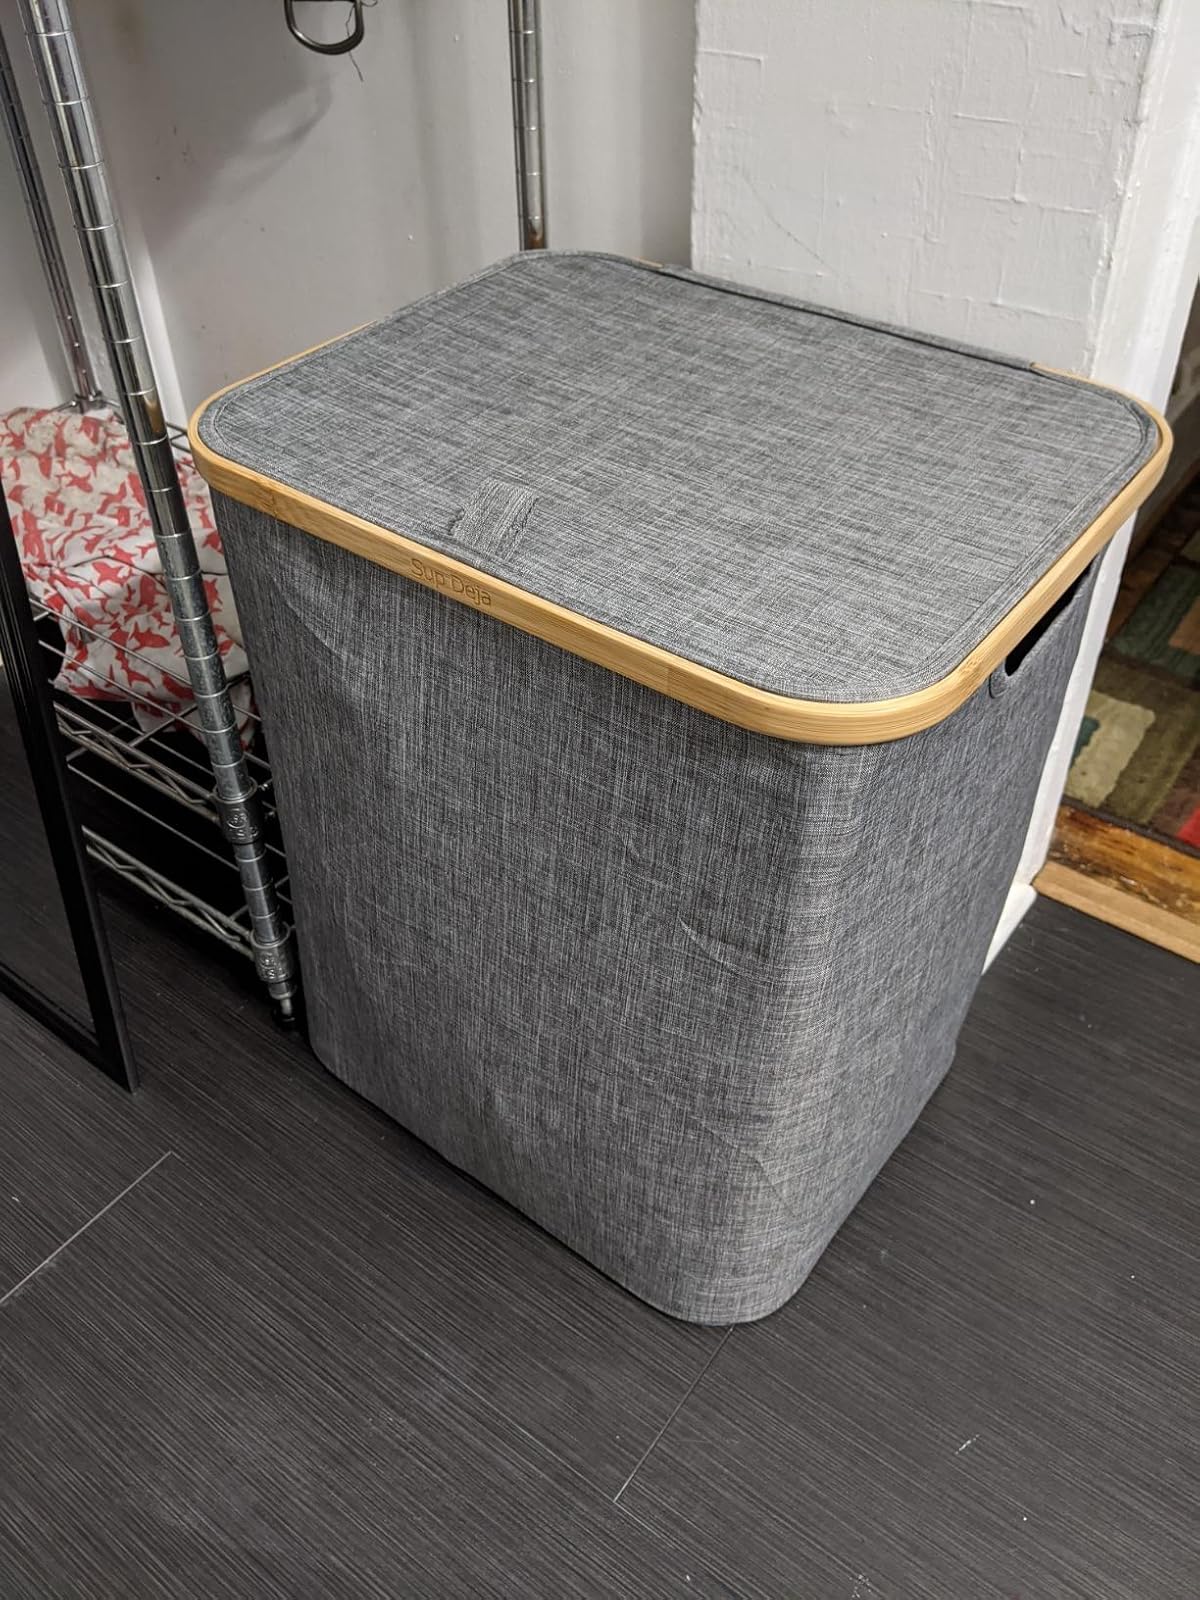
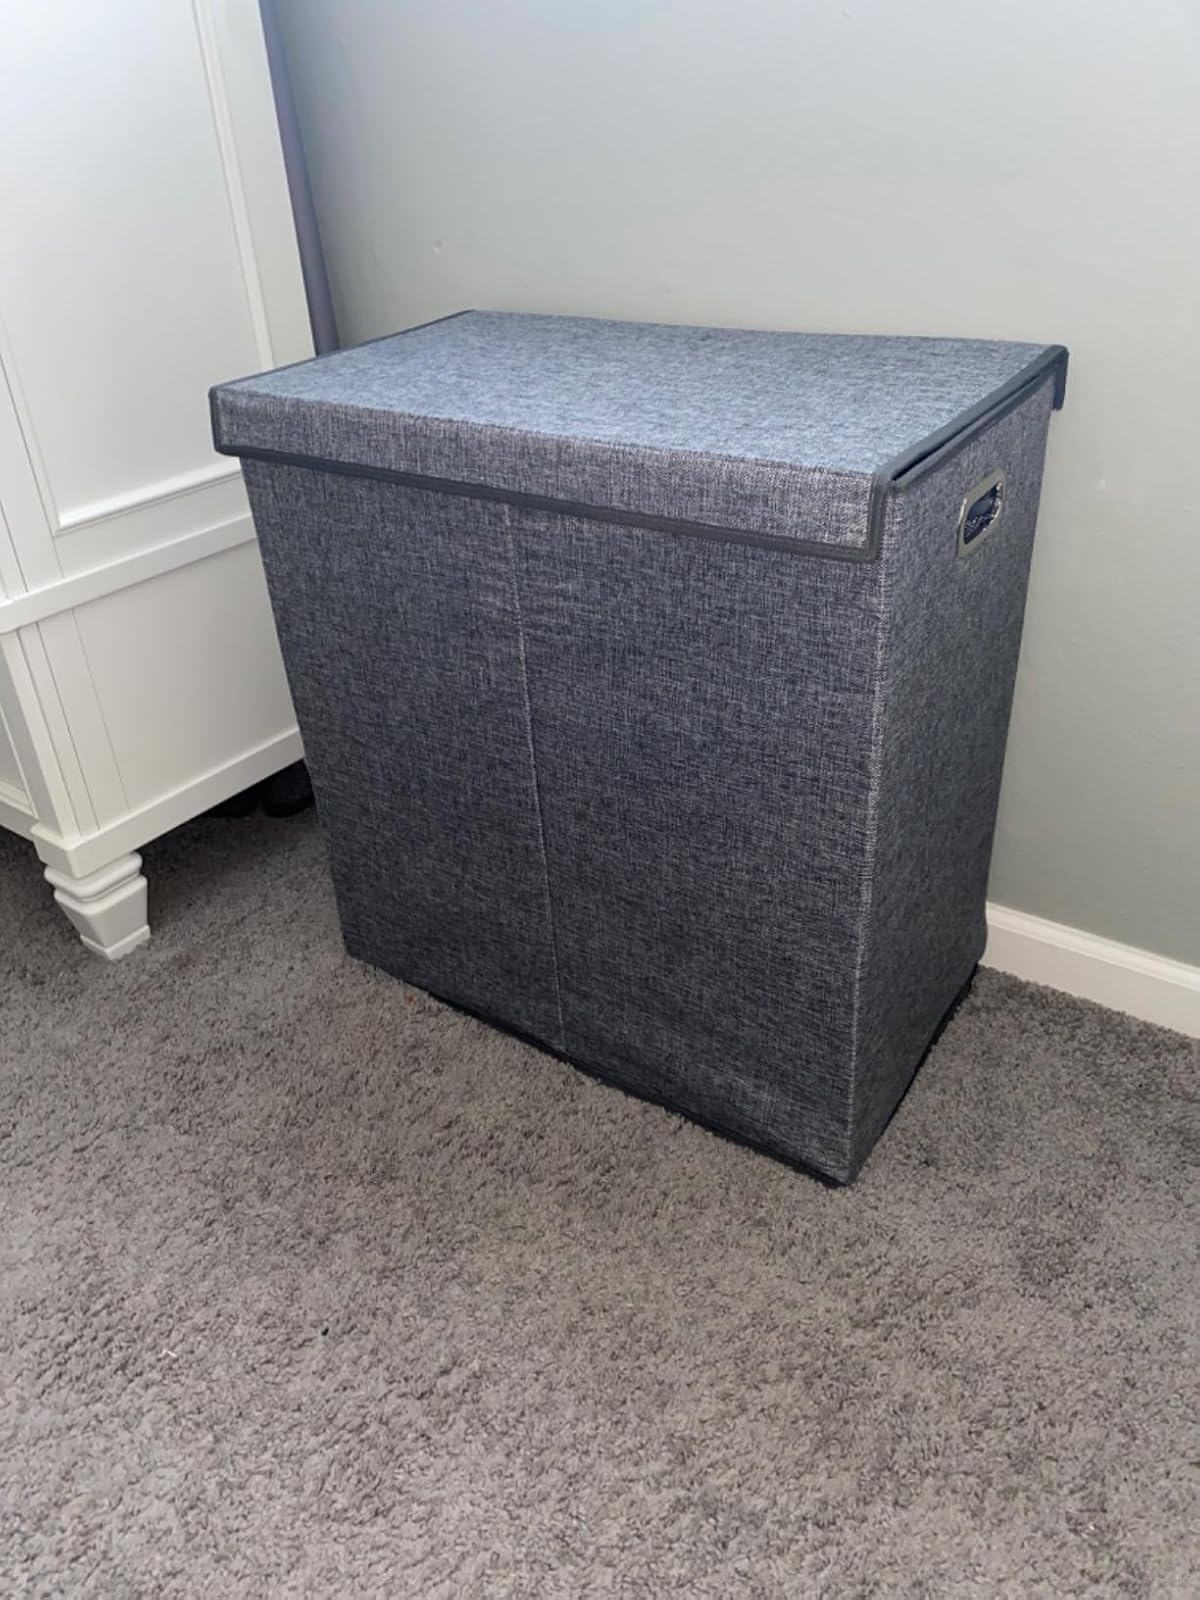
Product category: items_hamper
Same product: no